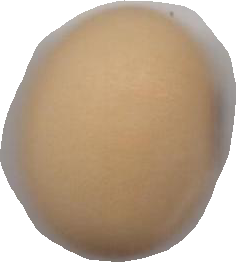
Variety: Anjasmoro